Pedro Regas

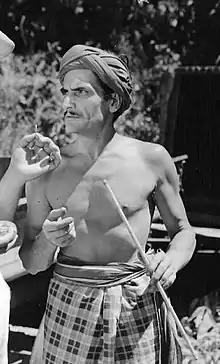
Regas in the Frank Buck film "Tiger Fangs" (1943)

Petros "Pedro" Regas (born Panagiotis Thomas Regakos; April 18, 1897 – August 10, 1974 in Hollywood, Los Angeles), a veteran stage actor, Regas was spotted on the Broadway stage by Mary Pickford who persuaded him to go to Hollywood and be in pictures, which he did in 1920 and continued to play in films for 50 years.